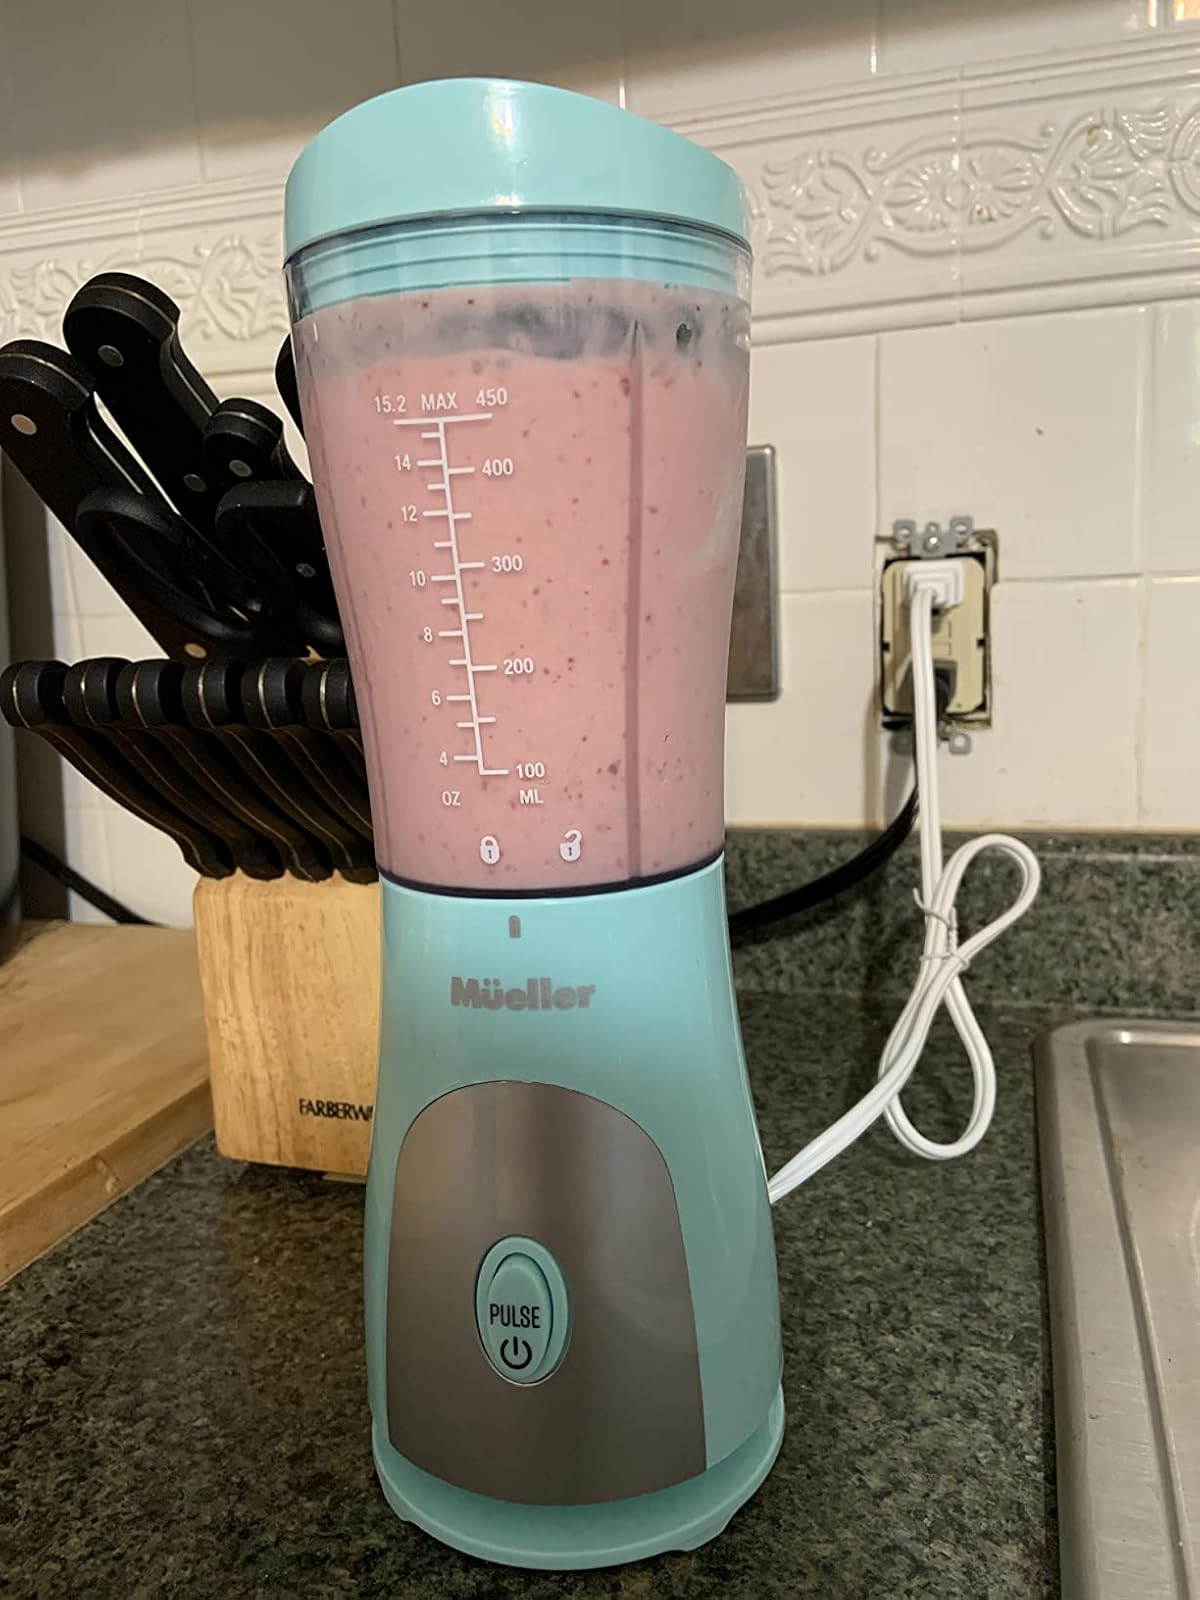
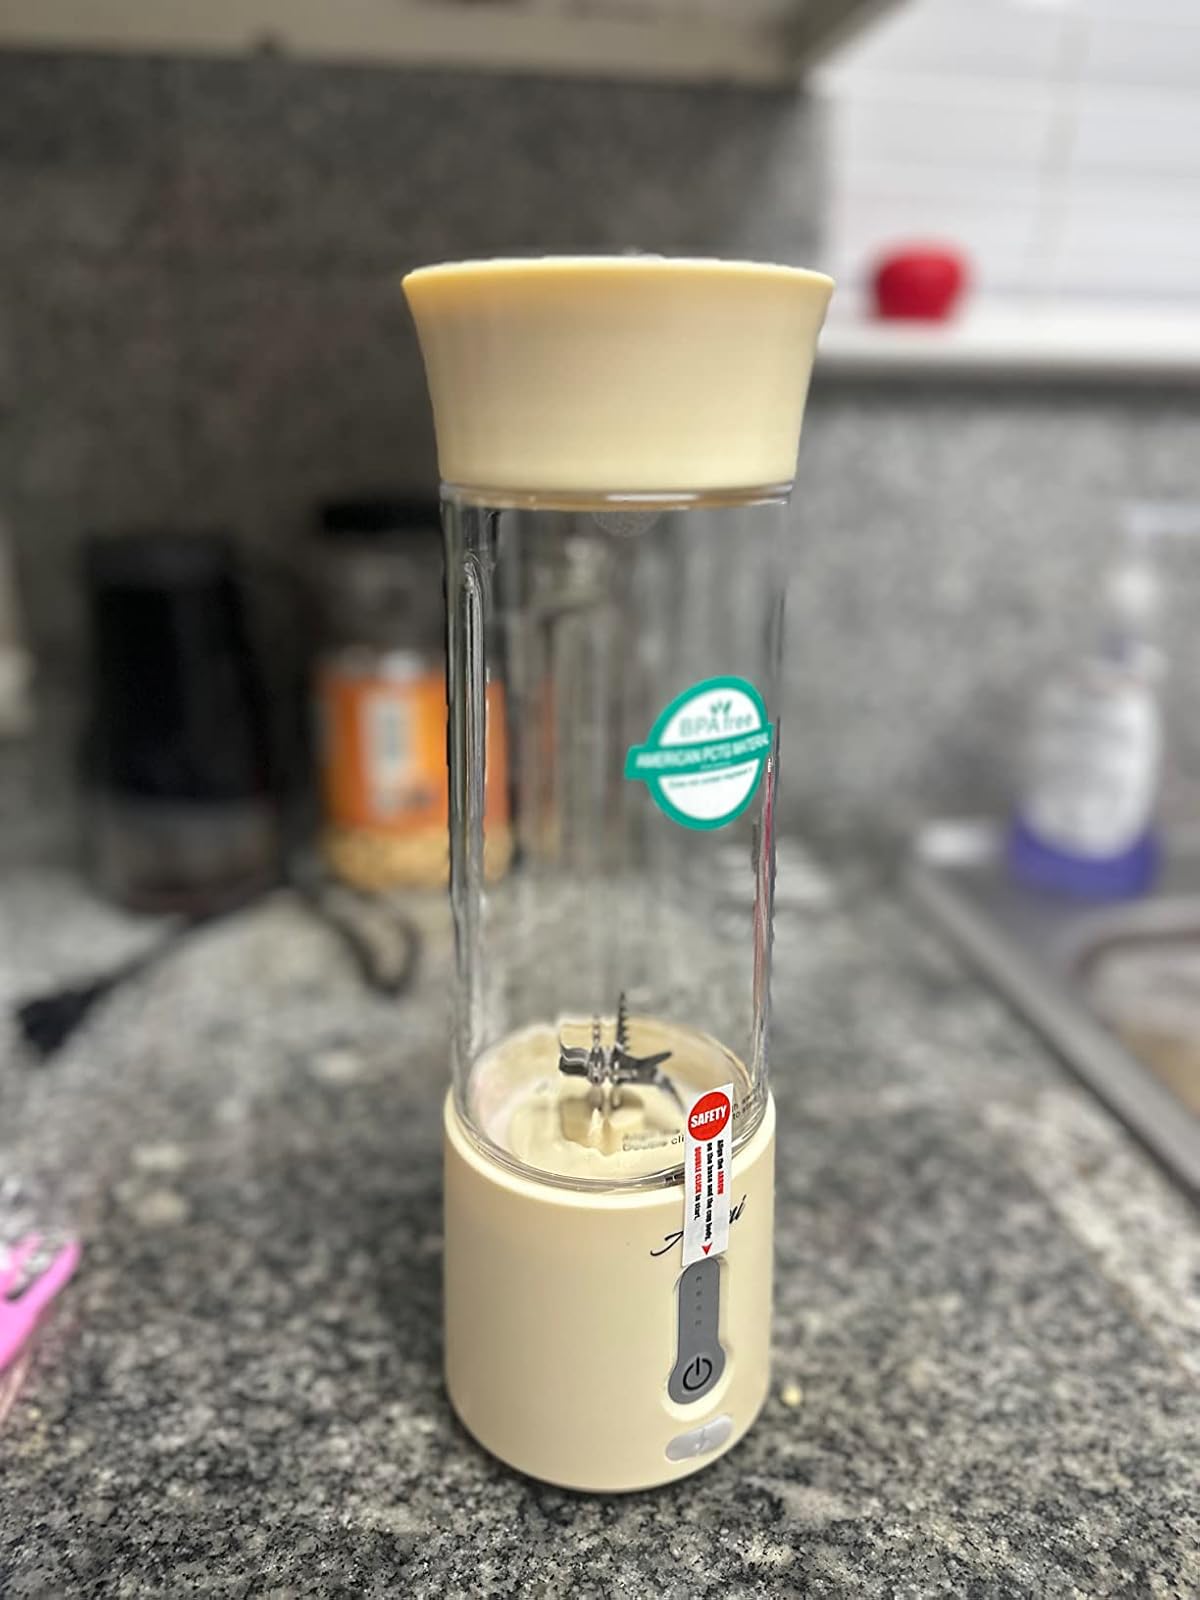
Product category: items_blender
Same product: no